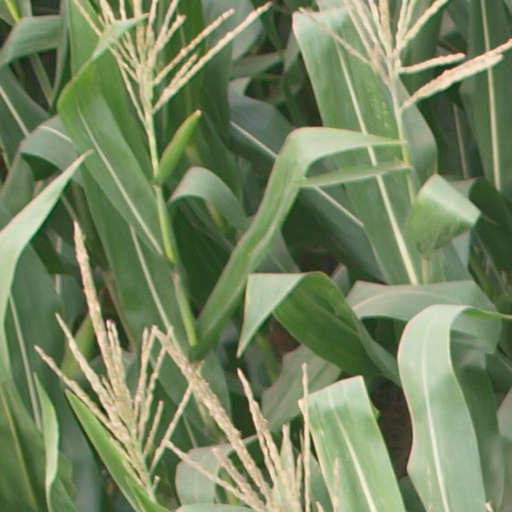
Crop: maize; corn